Richard Wilkins (TV presenter)

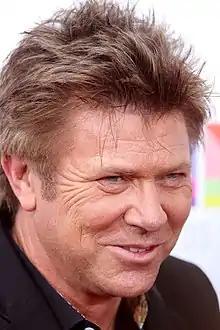
Wilkins at the "2014 ARIA Music Awards", Sydney, 26 November 2014

Richard Stephen Wilkins (born 19 June 1954) is a New Zealand–born Australian television and radio presenter. He is the entertainment editor for the Nine Network and weekend announcer on smoothfm.